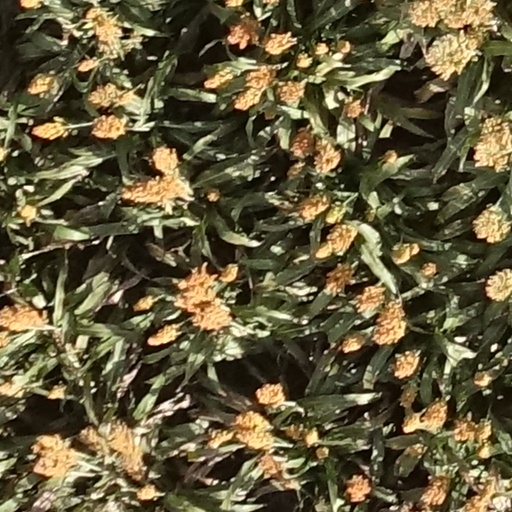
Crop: sorghum